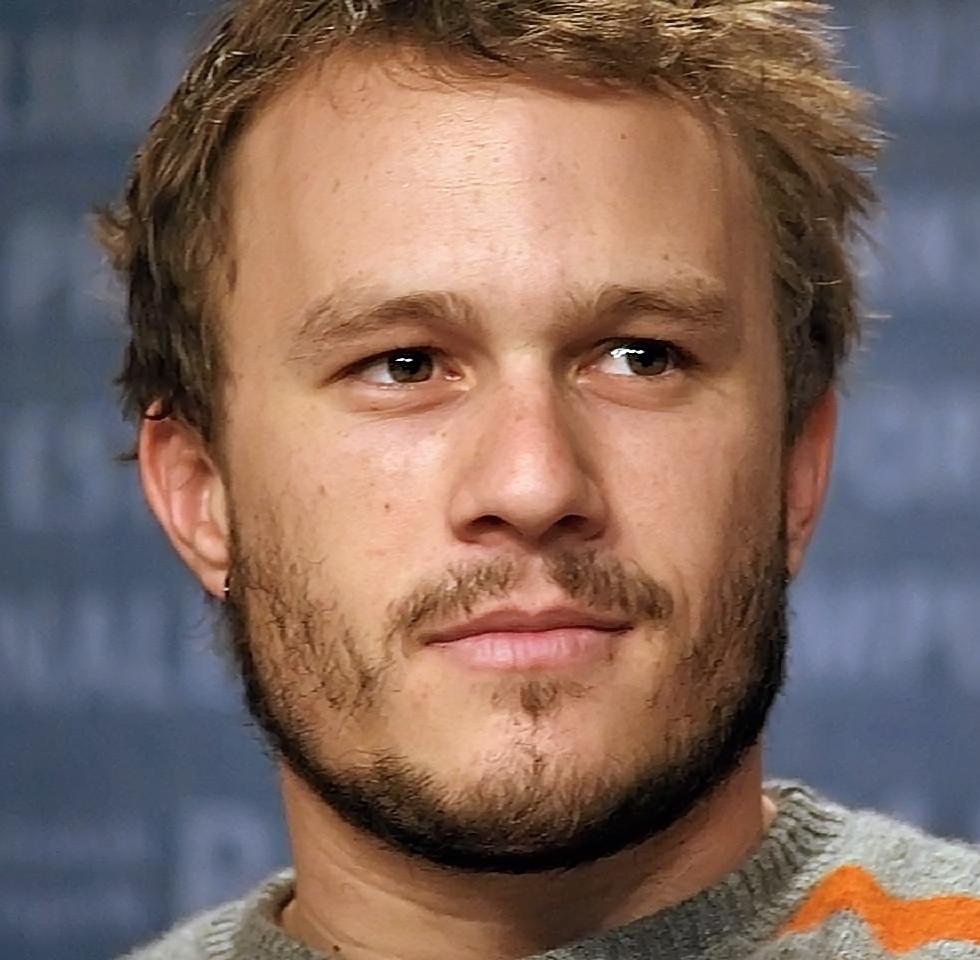
ฮีธ เลดเจอร์

| name = ฮีท เลดเจอร์
| image = File:Heath Ledger (2).jpg
| caption = เลดเจอร์ใน ค.ศ. 2006
| birth_name = ฮีท แอนดรูว์ เลดเจอร์
| birth_place = เพิร์ท รัฐเวสเทิร์นออสเตรเลีย ประเทศออสเตรเลีย
| death_place = นครนิวยอร์ก สหรัฐ
| years_active = ค.ศ. 1992–2008
| partner = มิเชล วิลเลียมส์ (นักแสดง)|มิเชลล์ วิลเลียมส์ (2004–2007)
| children = 1 คน
| signature = Heath Ledger's signature.svg
ฮีท แอนดรูว์ เลดเจอร์ (; 4 เมษายน ค.ศ. 1979 – 22 มกราคม ค.ศ. 2008) เป็นนักแสดงชายชาวออสเตรเลีย เขาเคยได้รับการเสนอชื่อเข้าชิงรางวัลออสการ์ สาขานักแสดงนำชายยอดเยี่ยม จากภาพยนตร์เรื่อง "หุบเขาเร้นรัก" และชนะเลิศในสาขานักแสดงสมทบชายยอดเยี่ยมจากการรับบทเป็น เดอะ โจ๊กเกอร์ ในภาพยนตร์เรื่อง "แบทแมน อัศวินรัตติกาล"
== ประวัติ ==
ฮีธเป็นลูกของคิม นักแข่งรถและวิศวกรด้านเหมืองแร่ กับแซลลี ครูสอนภาษาฝรั่งเศส ฮีธมีพี่สาวชื่อแคตเธอรีน ซึ่งชื่อของฮีธกับแคตเธอรีน เป็นชื่อของตัวละคร ฮีธคลิฟ กับแคธี ในนิยายเรื่อง Wuthering Heights ซึ่งพ่อแม่นำมาตั้งเป็นชื่อลูก
เมื่ออายุ 10 ขวบ พ่อแม่หย่ากัน แต่ละคนไปแต่งงานใหม่ ฮีธจึงมีน้องสาวอีกสองคนชื่อว่า แม็กกีและริตา ฮีธสนใจการแสดงตอนเรียนโรงเรียนกิลฟอร์ดเมื่อตัวเองอายุ 12 ปี และเข้าร่วมเวทีการแสดงละครเพลงคณะต่าง ๆ ในเมืองเพิร์ธ จนกระทั่งอายุ 17 ปี จึงย้ายไปยังซิดนีย์ และเข้าร่วมบริษัทการละครกิลฟอร์ด เพื่อนซี้ชื่อ เทรเวอร์ ดิคาร์โล ขับรถพาฮีธเข้าซิดนีย์เพื่อหาเส้นทางการแสดงในที่สุดได้รับบทบาททางทีวีออสเตรเลีย เริ่มจากผลงานซีรีส์ชุด "Sweat" ปี 2539 ในบทเกย์นักปั่นจักรยาน ตามด้วยบทเจ้าชายในยุคเซลติก ซีรีส์ของค่ายหนังฟ็อกซ์เรื่อง "Roar" ปี 2540
ข้ามมาที่ลอสแอนเจลิส สหรัฐอเมริกา เขาได้รับบทแจ้งเกิดใน "10 Things I Hate About You" ปีเดียวกันนั้นมีผลงานในภาพยนตร์คอมเมดีของออสเตรเลียเรื่อง "Two Hands" เป็นหนังที่ได้ไปฉายในเทศกาลหนังอิสระ ซันแดนซ์ ฟิล์ม เฟสติวัล จากนั้นจึงตามด้วยผลงานเรื่องดังของเมล กิบสัน "The Patriot" และเป็นพระเอกใน "A Knights Tale"
ผลงานที่เหลือได้แก่ "Monsters Ball" ซึ่งแสดงเป็นลูกของพระเอก (บิลลี ธอร์นตัน) ซึ่งในภาพยนตร์มีฉากตัวละครที่เขารับบทยิงตัวตายด้วย ตามด้วย "Four Feathers" และหนังเขย่าขวัญปนโรแมนติกเรื่อง "Sin Eater" (2002) รับบทเป็นบาทหลวงที่ต้องช่วยนักสืบสาวสืบคดีปริศนา นอกจากนี้ยังมีข่าวจะร่วมนำแสดงกับยวน แม็กเกรเกอร์ในเรื่อง "Nautica"
ฮีธ เลดเจอร์ได้แสดงภาพยนตร์เรื่อง"หุบเขาเร้นรัก (Brokeback Mountain)" ถูกเสนอชื่อเข้าชิงรางวัลออสการ์สาขานักแสดงนำชายยอดเยี่ยม ต่อมาได้สวมบทบาท บ็อบ ดีแลน ในภาพยนตร์ชีวประวัติเรื่อง "I'm Not There" และได้รับบทเป็นโจ๊กเกอร์ ในหนังอย่าง "The Dark Knight" ภาคต่อของ "Batman Begins"
ในวันที่ 22 มกราคม 2551 แม่บ้านและพนักงานนวดหญิงพบศพ ฮีธ เลดเจอร์ นอนเปลือยกายคว่ำหน้าอยู่บนเตียงของเขา โดยมียานอนหลับจำนวนหนึ่งอยู่ใกล้กับตัวของเขา ซึ่งคาดการว่าเสียชีวิตแล้วเมื่อเวลา 15.45 ตามเวลาท้องถิ่น สาเหตุการเสียชีวิตจากการชันสูตรคือ "ได้รับสารพิษรุนแรง" จากการใช้ยาเกินขนาด
== ชีวิตส่วนตัว ==
ด้านชีวิตส่วนตัว ฮีธเคยเป็นข่าวกับดารานักแสดงอย่าง เฮเธอร์ แกรมห์ ในช่วงปี 2000 ถึง 2001 และต่อมาก็คบหากับ นาโอมิ วัตต์ ที่เจอกันในกองถ่ายเรื่อง "The Lords of Dogtown" ซึ่งคบหากันอยู่ 3 ปี ระหว่างปี 2002-2004 จากนั้นฮีธได้คบกับนักแสดงสาวชื่อดังอย่าง มิเชลล์ วิลเลียมส์ ทั้งคู่หลงรักในกองถ่ายหนังโรแมนติก/ดราม่าแนว เกย์|ชายรักชาย ชื่อเรื่อง หุบเขาเร้นรัก วิลเลียมส์ได้กำเนิดบุตรสาวหนึ่งคน โดยมีเจค จิลเลนฮอลเป็นพ่อทูนหัวให้กับบุตรสาว "มาทิลด้า โรส เลดเจอร์" ทั้งคู่ไม่ได้จดจนทะเบียนสมรสแต่อย่างใด แต่ชีวิตคู่กับวิลเลียมส์ก็ได้จบลงเมื่อปลายปี 2007 และเลิกรากันอย่างเงียบๆ
== ผลงาน ==
* 1992 "Clowning Around"
* 1997 "Blackrock"
* 1999 "10 Things I Hate about You"
* 1999 "Two Hands"
* 2000 "The Patriot" (เดอะ แพทริออต ชาติบุรุษ ดับแค้นฝังแผ่นดิน)
* 2001 "Monster's Ball"
* 2001 "A Knight's Tale"
* 2002 "The Four Feathers"
* 2003 "The Order"
* 2003 "Ned Kelly"
* 2005 "Casanova"
* 2005 "Brokeback Mountain"
* 2005 "The Brothers Grimm"
* 2005 "Lords of Dogtown"
* 2006 "Candy"
* 2007 "I'm Not There"
* 2008 "The Dark Knight"
* 2008 "Tree of Life" (pre-production)
* 2009 "The Imaginarium of Dr. Parnassus" (เสียชีวิตระหว่างถ่ายทำ)
== อ้างอิง ==
*
* สุดช็อก! ดาราหนุ่ม "ฮีธ เลดเจอร์" เสียชีวิตแล้ว โดย ผู้จัดการออนไลน์ 23 มกราคม 2551 07:09 น.
* ฮีธ เลดเจอร์ เสียชีวิตเพราะใช้ยาเกินขนาด "โดยอุบัติเหตุ" jediyuth.com
หมวดหมู่:ชาวออสเตรเลียเชื้อสายอังกฤษ
หมวดหมู่:ชาวออสเตรเลียเชื้อสายไอริช
หมวดหมู่:ชาวออสเตรเลียเชื้อสายสกอตแลนด์
หมวดหมู่:ผู้ได้รับรางวัลลูกโลกทองคำ สาขานักแสดงสมทบชายยอดเยี่ยม